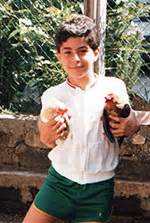
Label: chicken